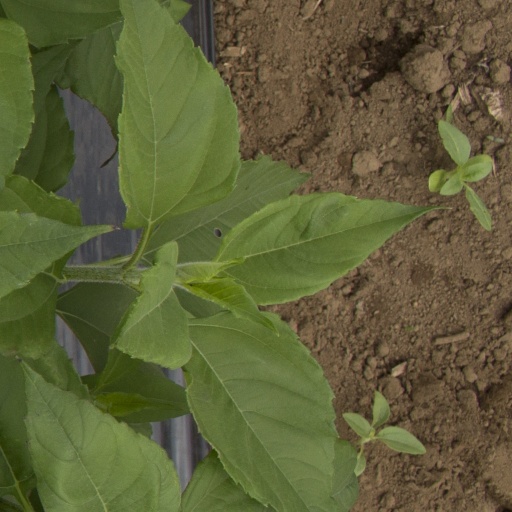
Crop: Jerusalem artichoke